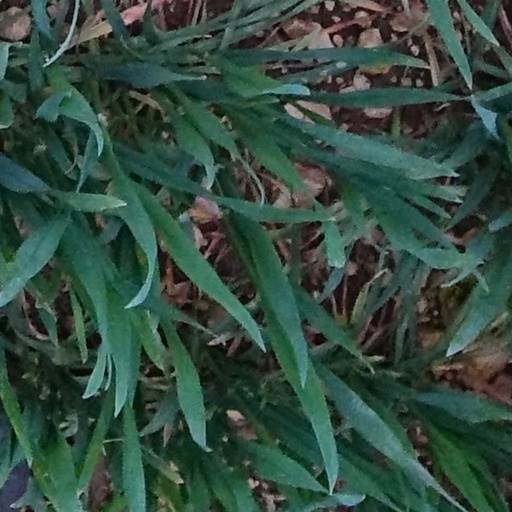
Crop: wheat